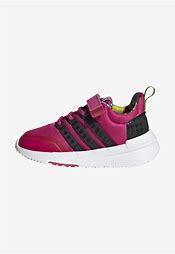
Brand: Adidas
Model: Racer Tr X Lego